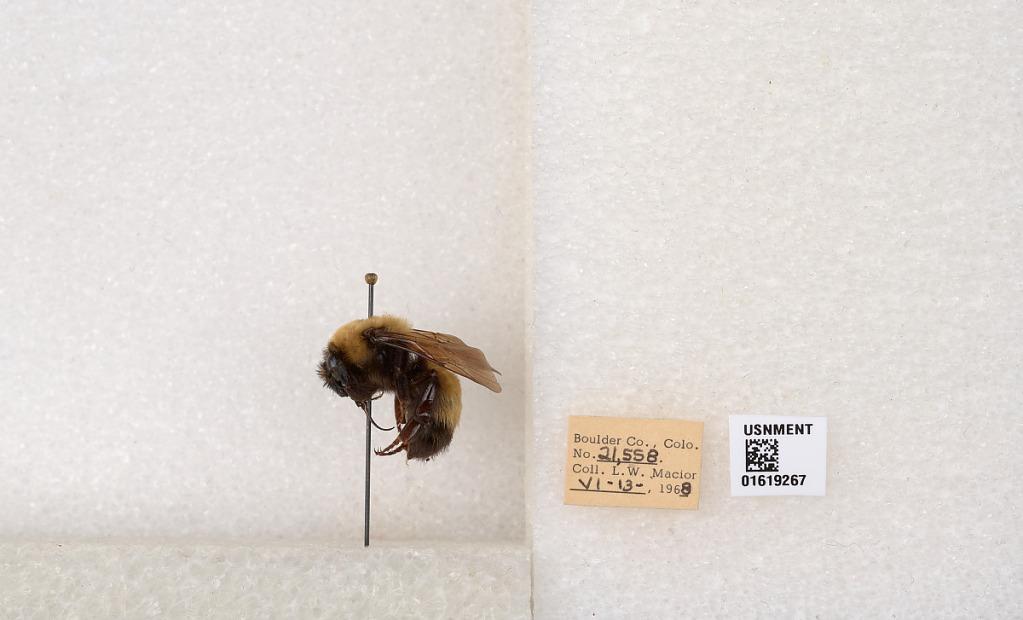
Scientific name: Bombus (Bombus) nevadensis Cresson